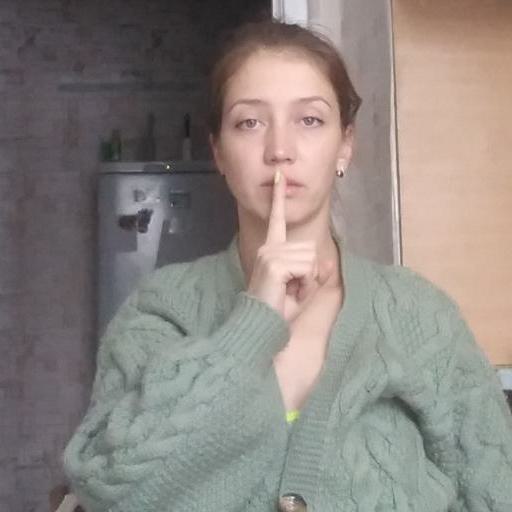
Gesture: mute